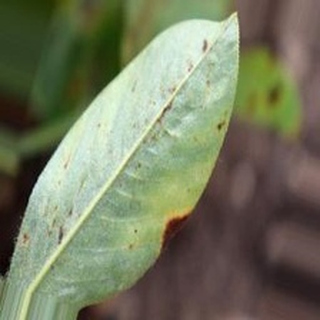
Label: groundnut_early_leaf_spot